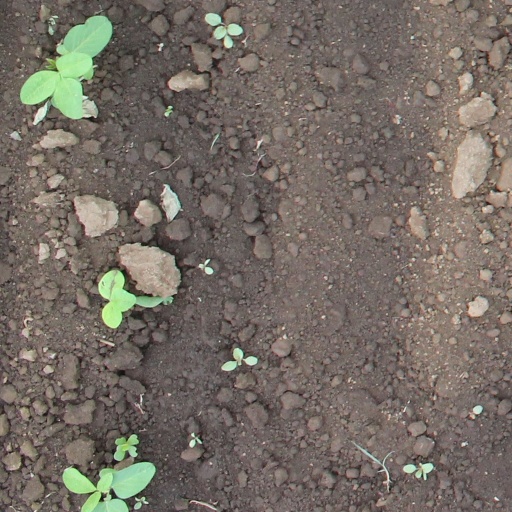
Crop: soybean